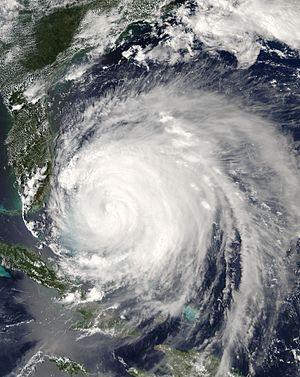
L’ouragan Frances a été le 6ᵉ système tropical qui s'est formé dans l'Atlantique nord durant l'été 2004. Il était le quatrième ouragan et le troisième ouragan majeur. Cet ouragan capverdien a traversé l'Atlantique et longé la côte au nord-est des Grandes-Antilles avant de frapper la Floride. Une fois dans les terres, sa trajectoire s'est recourbée vers le nord-est et il est devenu extra-tropical en remontant le Mississippi, passant au sud des Grands Lacs et sortant du continent par le golfe du Saint-Laurent.